Woodsworth College, Toronto

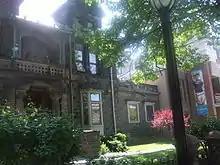
Woodsworth College

In 1972, Woodsworth was administering the Summer Program to Siena, Italy. It was the first destination, followed in 1997 by Hong Kong.